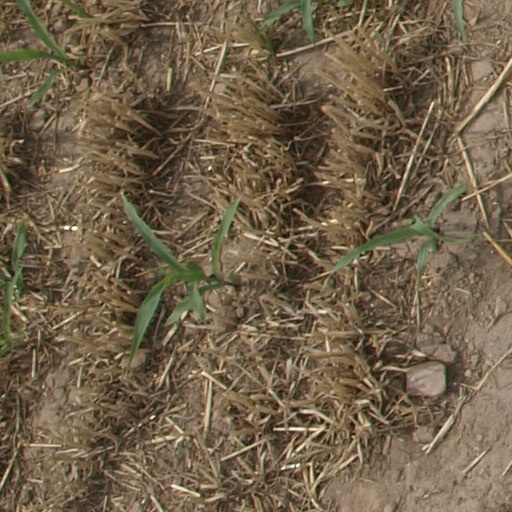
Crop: maize; corn